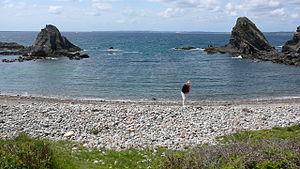
Presqu'île de Crozon
Camaret-sur-Mer [kamaʁε syʁ mɛʁ] est une commune française située dans le département du Finistère, en région Bretagne.
La liste des sites géologiques de Bretagne résulte de la démarche d'inventaire national du patrimoine géologique qui a conduit les géologues à hiérarchiser les différents géosites bretons, qui est une région pionnière dans ce domaine, notamment du fait du tissu associatif, dont la SEPNB et la Société géologique et minéralogique de Bretagne.
La presqu'île de Crozon est située dans le Finistère en face de Brest. Elle est englobée en totalité dans le parc naturel régional d'Armorique et les espaces maritimes qui l'entourent sont en partie englobés dans le parc naturel marin d'Iroise, parc national créé en 2007.